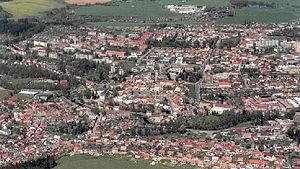
Tachov est une ville de la région de Plzeň, en Tchéquie, et le chef-lieu du district de Tachov. Sa population s'élevait à 12 706 habitants en 2018.